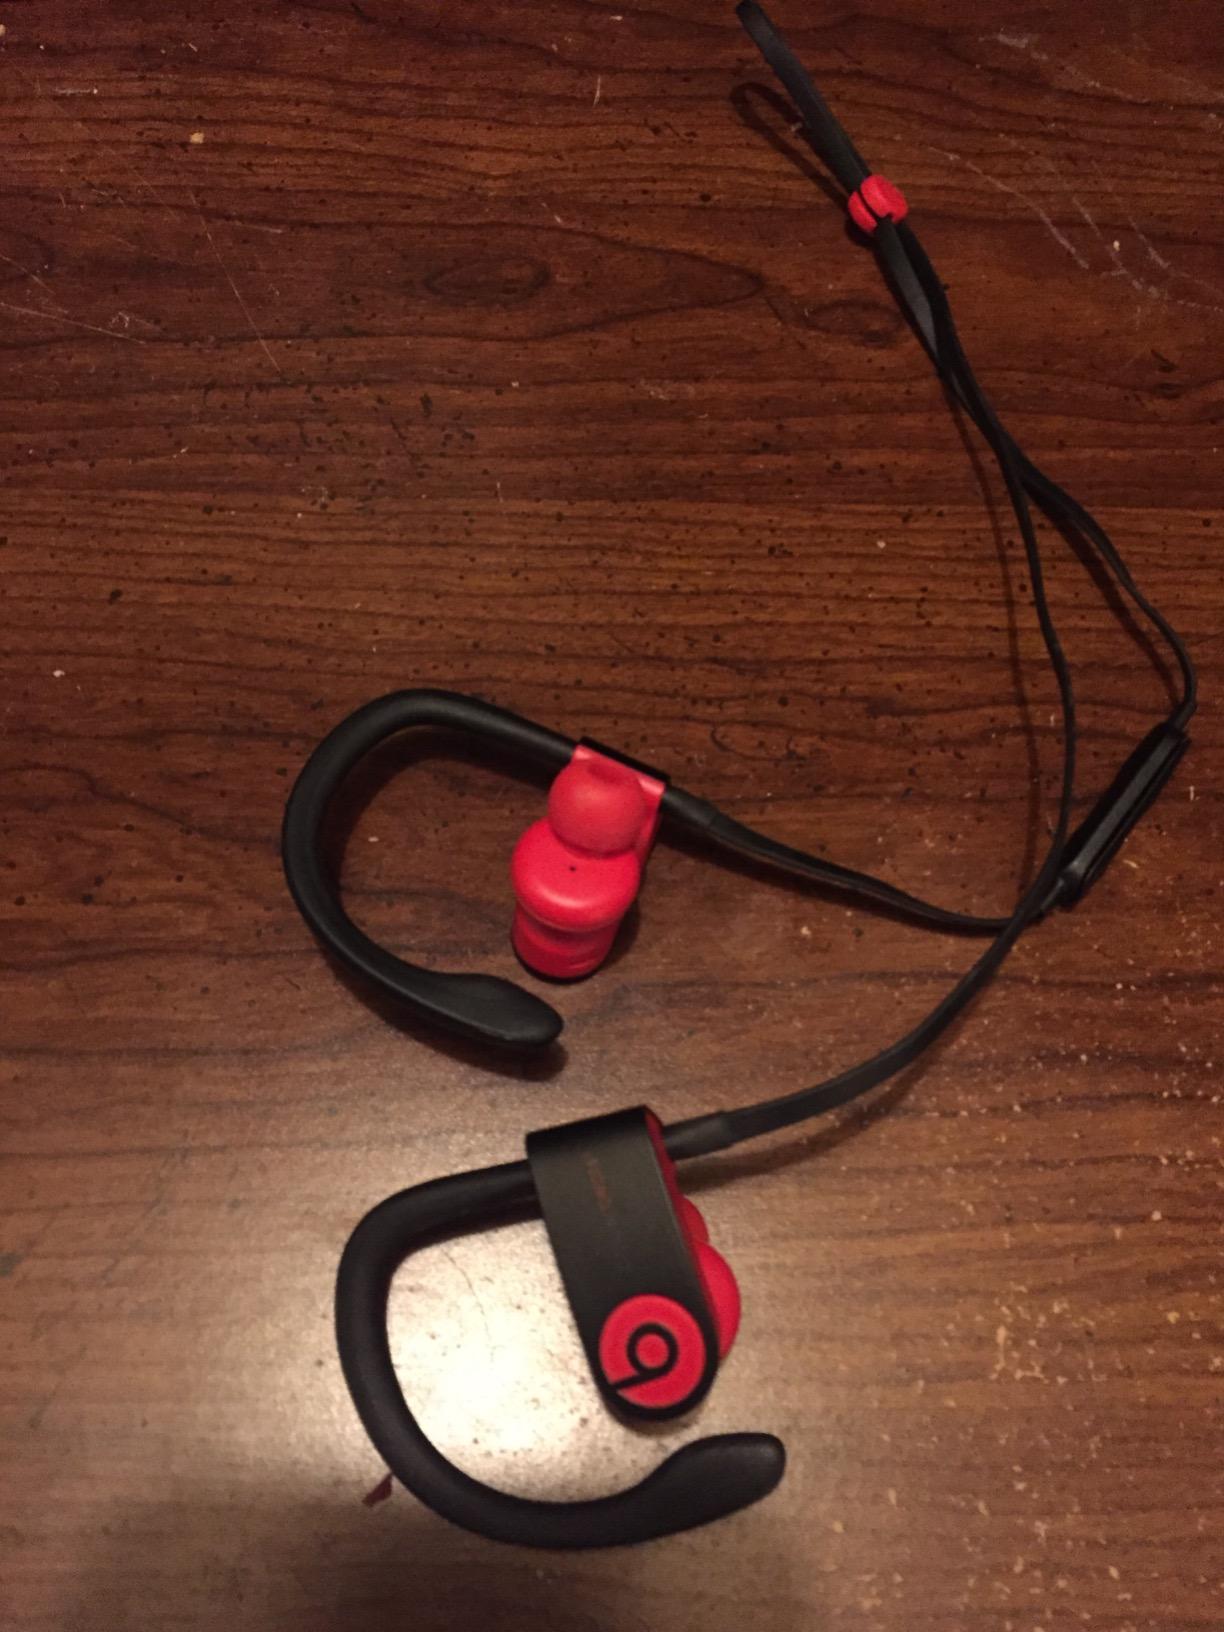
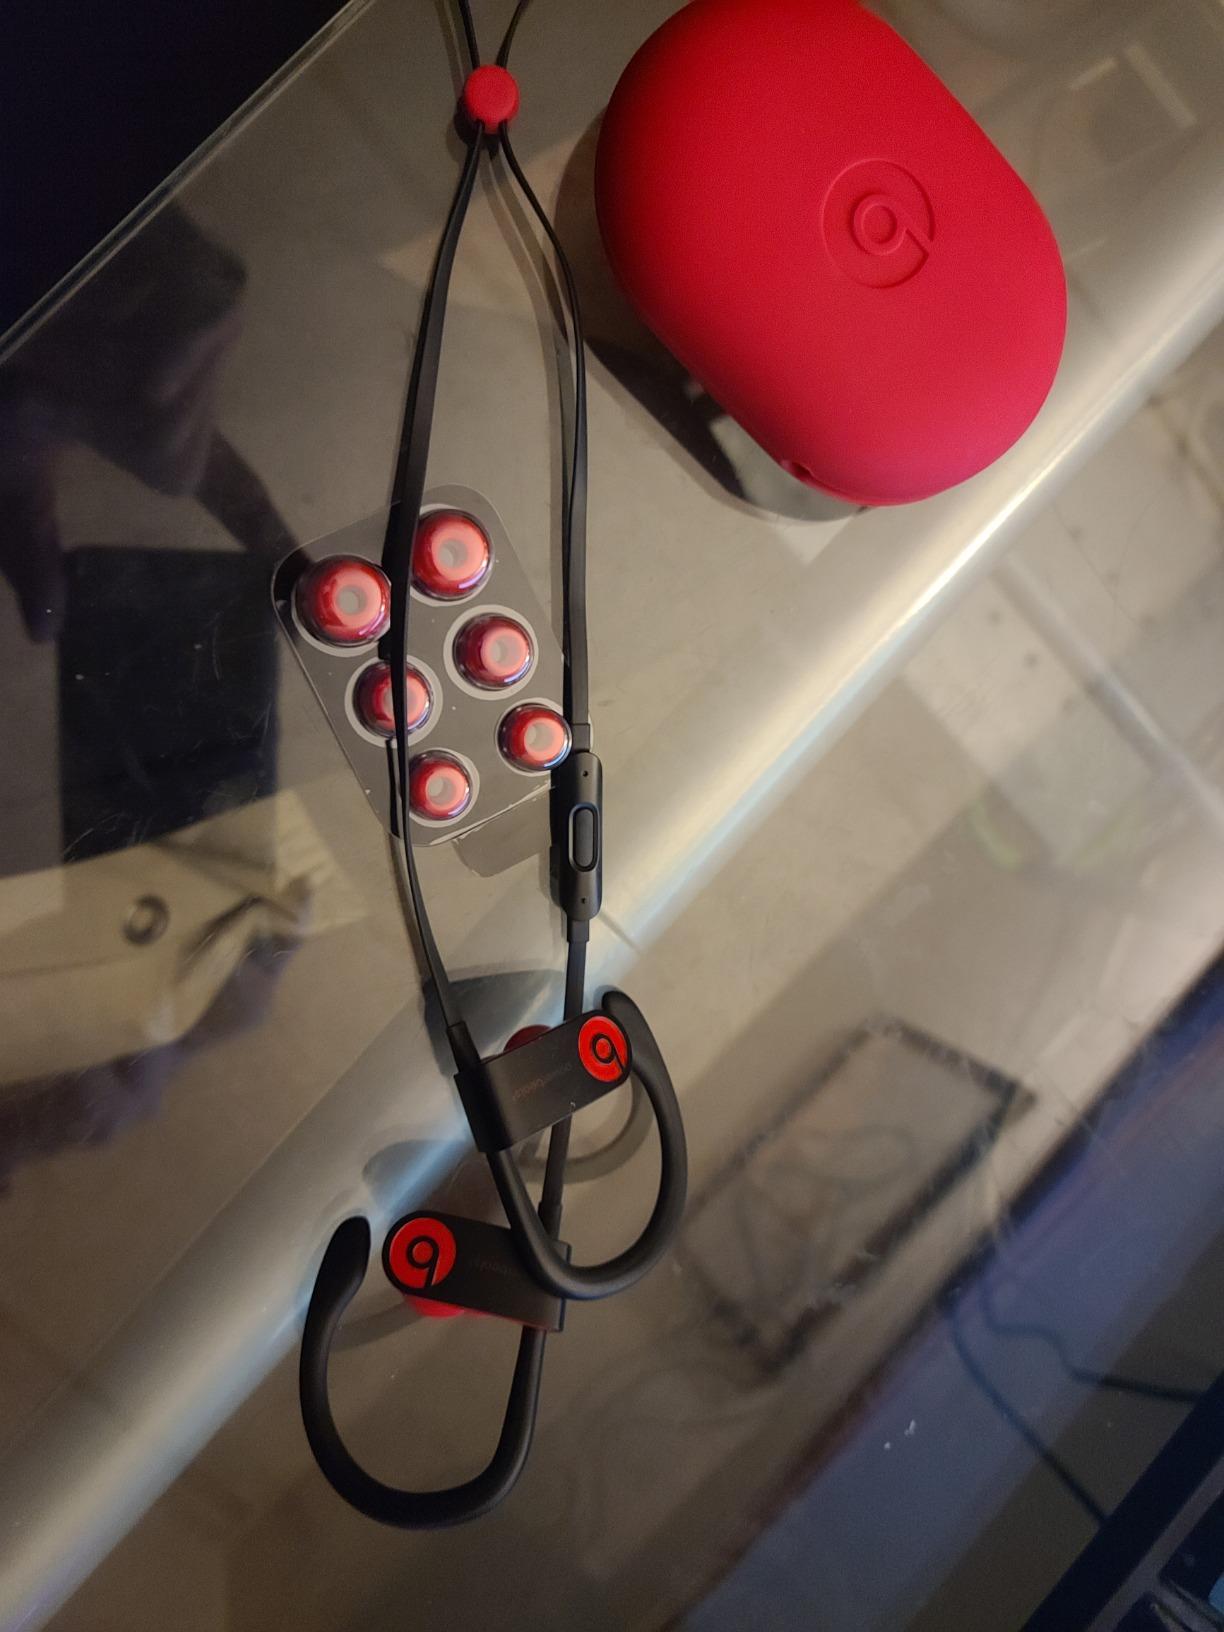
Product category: earbuds
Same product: yes